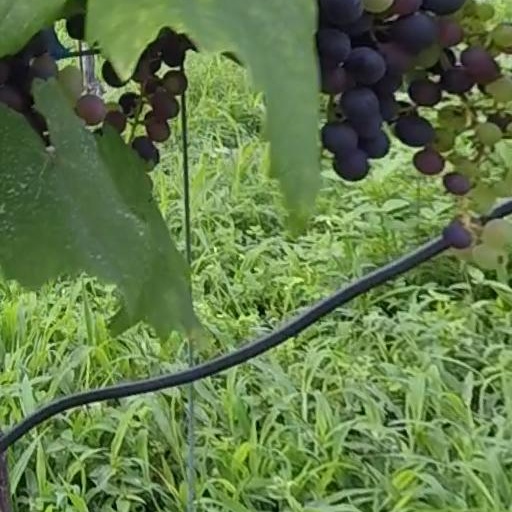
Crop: grape